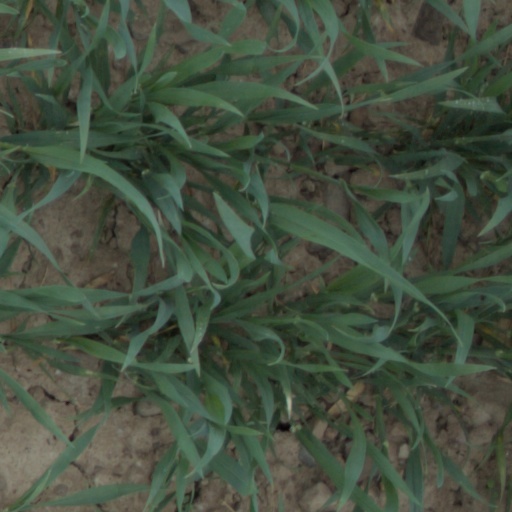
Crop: wheat